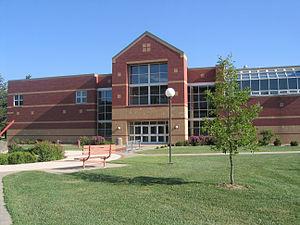
Hillsboro est une ville du comté de Marion au Kansas, aux États-Unis. Cette ville a été nommée d'après John Gillespie Hill qui a habité dans cette région en 1871. D'après le recensement de 2010 la population de la ville s'élève à 2 993 habitants. Le Tabor College qui se trouve à Hillsboro accueille environ 550 étudiants.